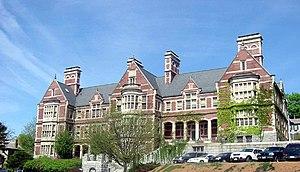
Le Massachusetts est un état des États-Unis dont la population compte près de 6,3 millions d'habitants. La capitale et la métropole de l'État est Boston. L’État fait partie de la région de la Nouvelle-Angleterre.
Methuen est une ville du comté d'Essex, dans l'État du Massachusetts, aux États-Unis. Selon le 22ᵉ recensement des États-Unis d'Amérique de 2000, sa population est de 43 789 habitants. Si les premières installations de colons remontent à 1642, c'est en 1726 qu'est officiellement constituée la ville, du nom du diplomate et homme politique britannique Sir Paul Methuen.